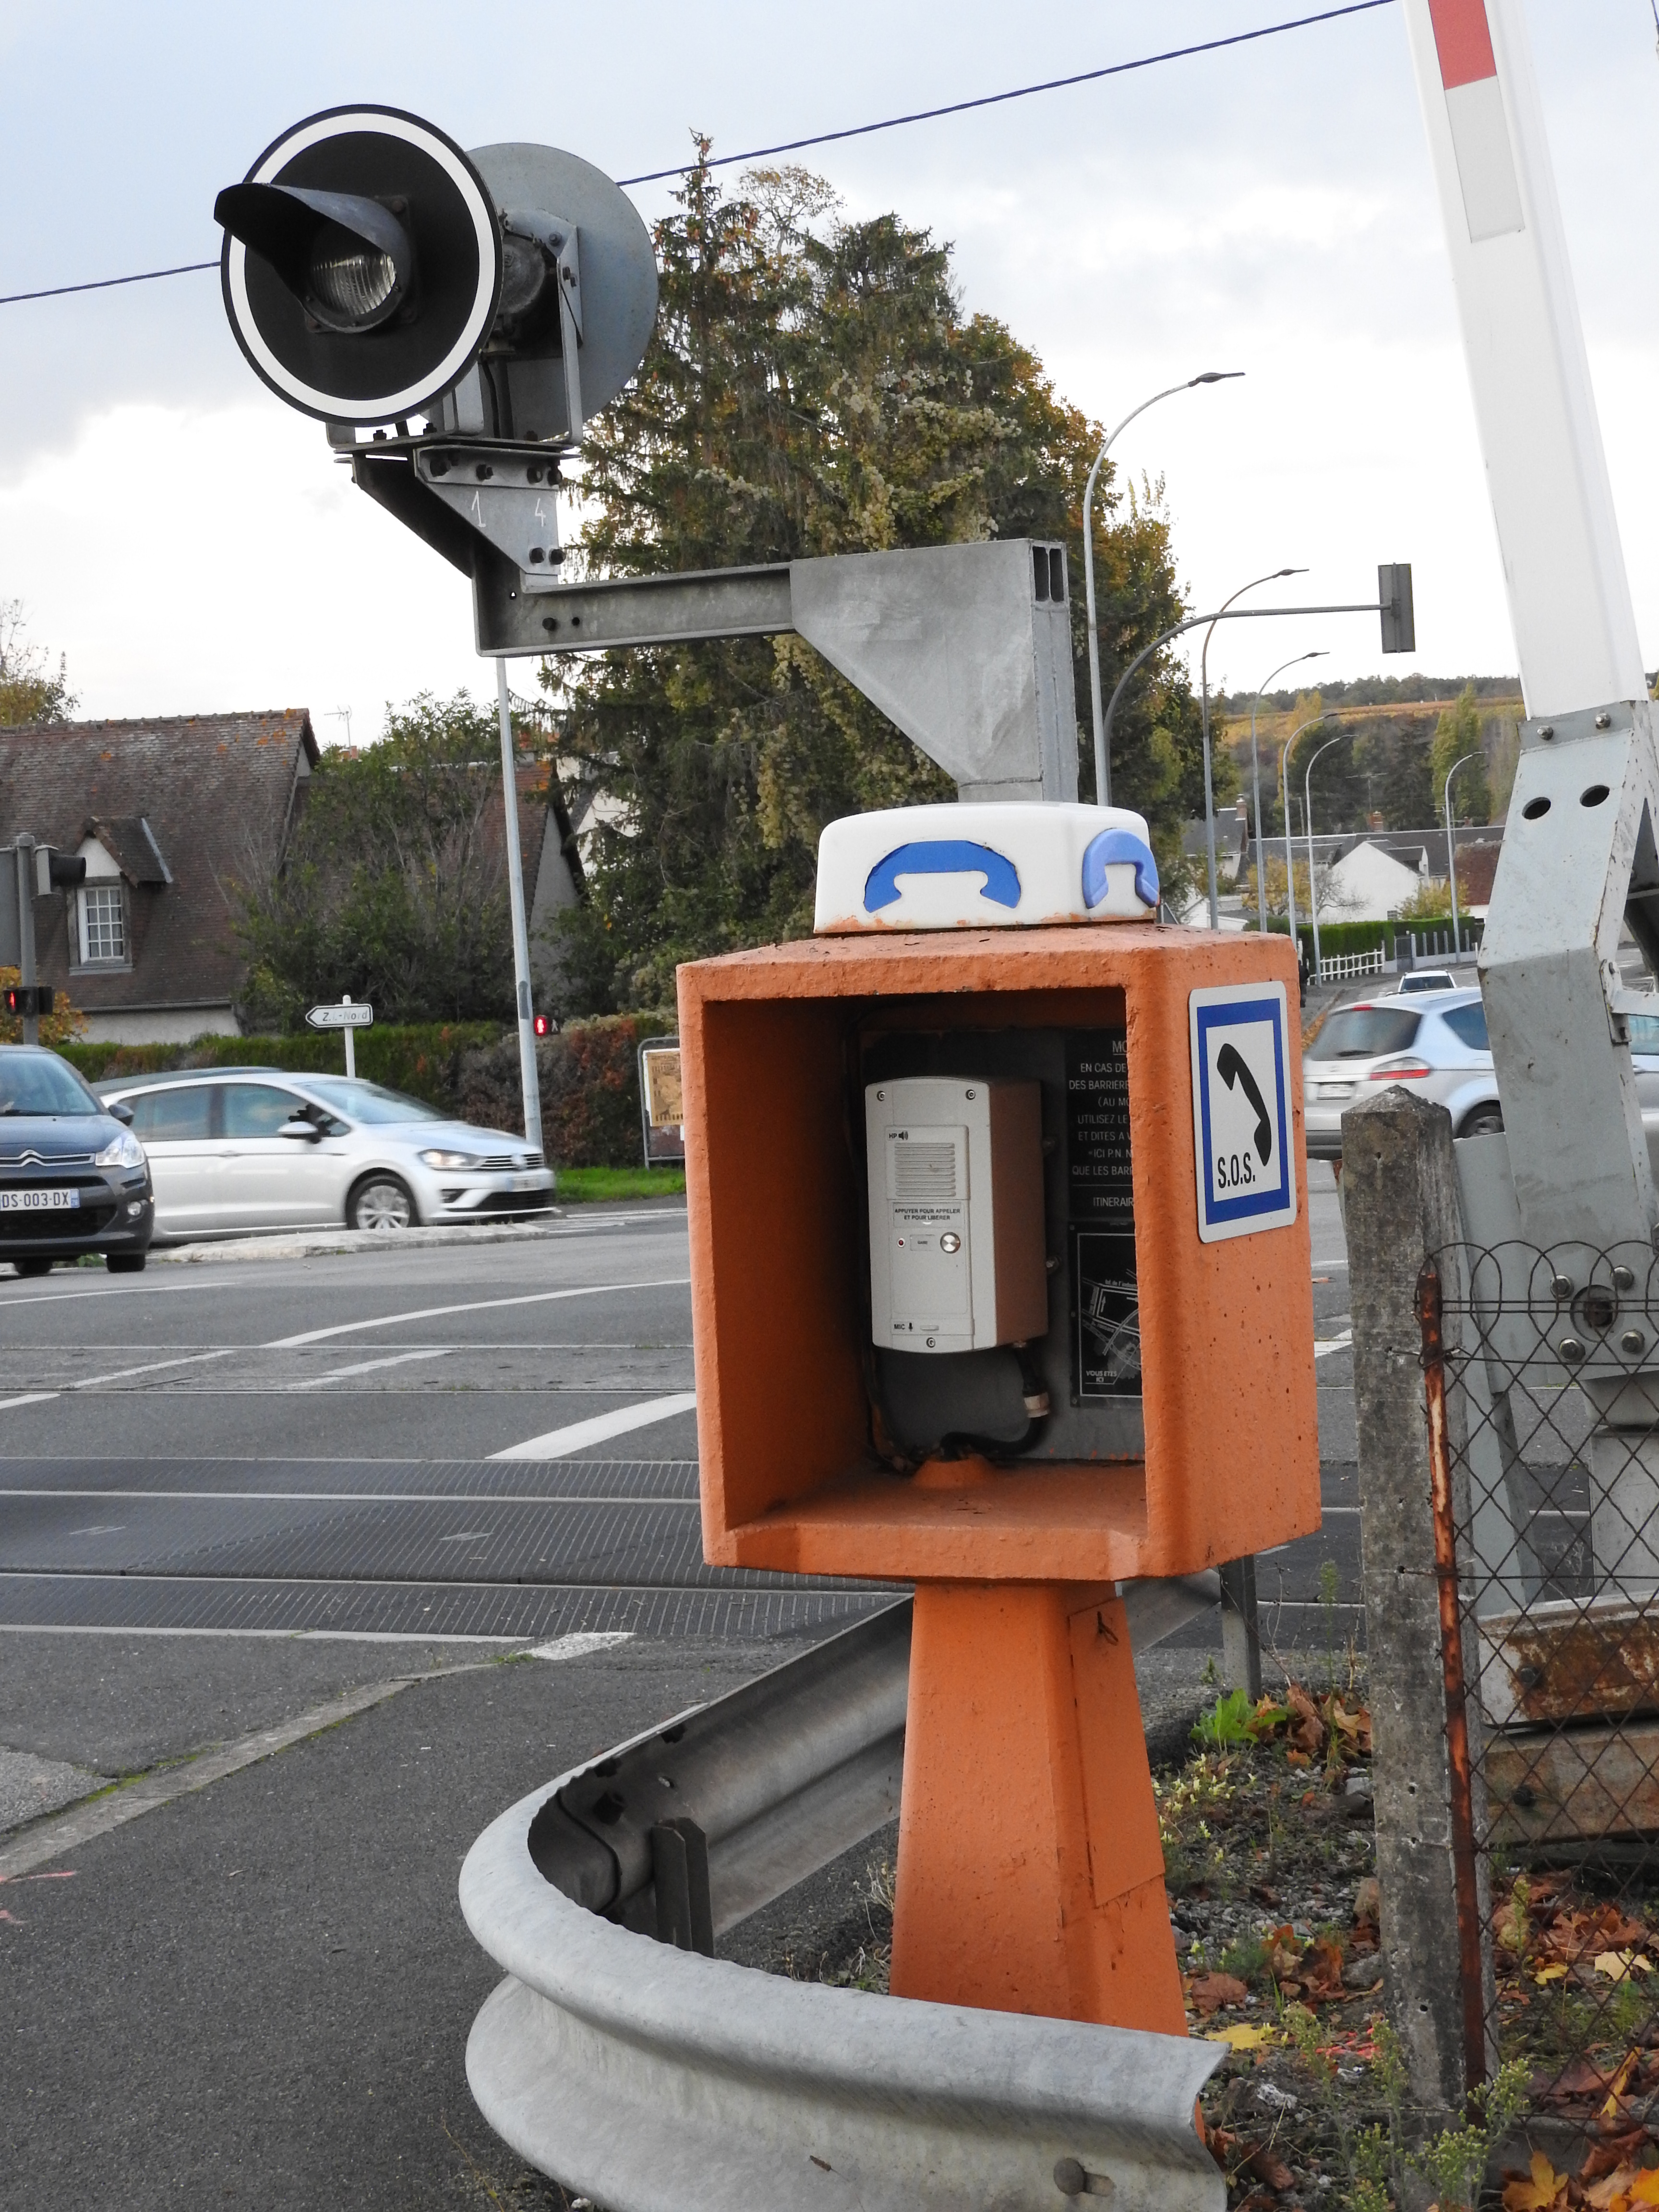
phone, help, orange, train, track, traffic light, signaling device, transport, road, pedestrian, traffic, street, interior design